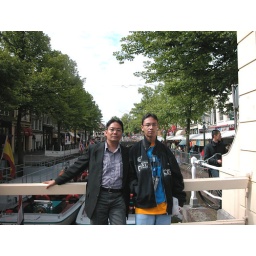
Standing on a bridge by the cheese market